United States–Venezuela relations

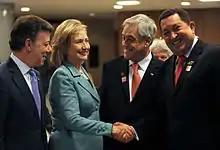
Chávez meets with Hillary Clinton on 1 January 2011, Brasília

On 20 December 2011, Chávez called Obama "A clown, an embarrassment, and a shame to Black People" after Obama criticized Venezuela's ties with Iran and Cuba.